Afro-Salvadorans

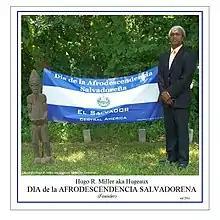
Hugo R. Miller, the founder of "Dia de la Afrodescendencia Salvadoreña."

In 1611, when the slave mulattoes helped defeat the Maroons of Tutale, Guatemala and El Salvador did not allow people of African descent to officially participate in militia companies. However, Africans and their descendants, even enslaved, had still fought with Spanish forces from time to time since the Conquest. Nevertheless, in the 1630s, a wave of attacks against Central America by enemy privateers and pirates persuaded the Audiencia to enlist free people of African descent in regular militia companies, although segregated. In 1673 there were six Pardo companies in Guatemala and two in El Salvador. Soon there were Afro-militias in places like the Department of Sonsonate and Chiquimula, Guatemala.